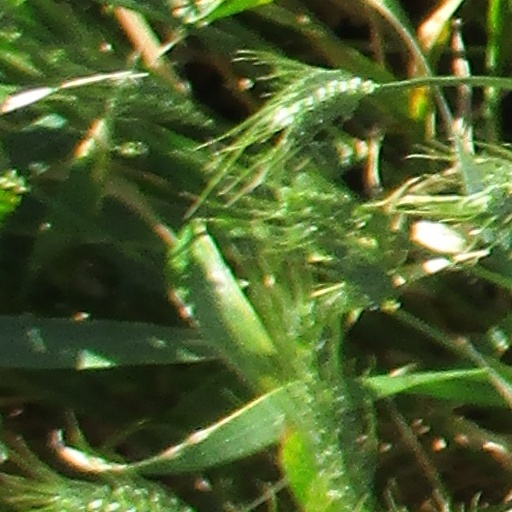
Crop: wheat